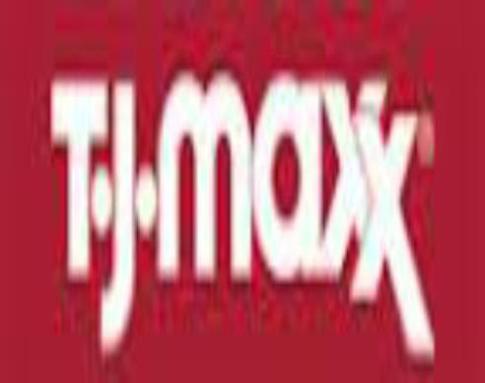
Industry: Others